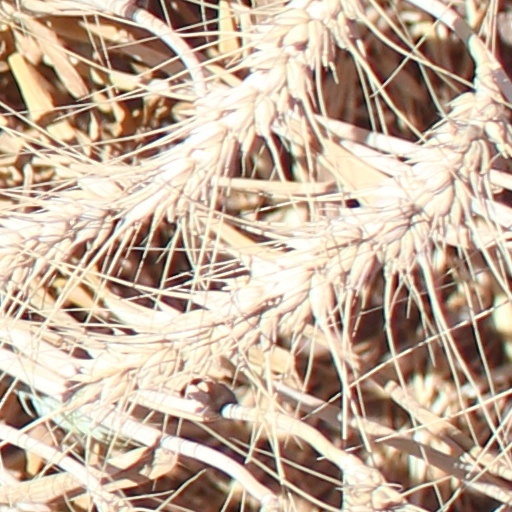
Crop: wheat